Freiberg (Neckar) station

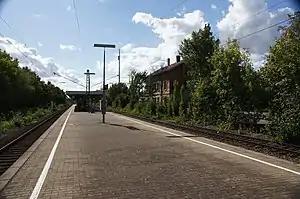

Freiberg (Neckar) station (called "Beihingen-Heutingsheim" until 31 May 1975) is located at 19.4 kilometre point of the Backnang–Ludwigsburg railway and is a station of the Stuttgart S-Bahn. Until the end of World War II it was connected by a line to Bietigheim, which was formally closed on 15 January 1958.